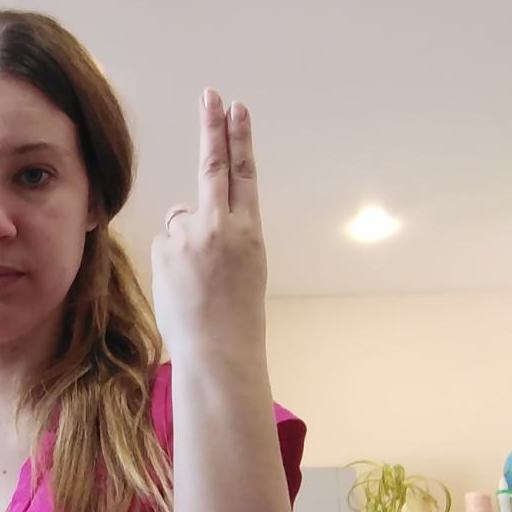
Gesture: two_up_inverted